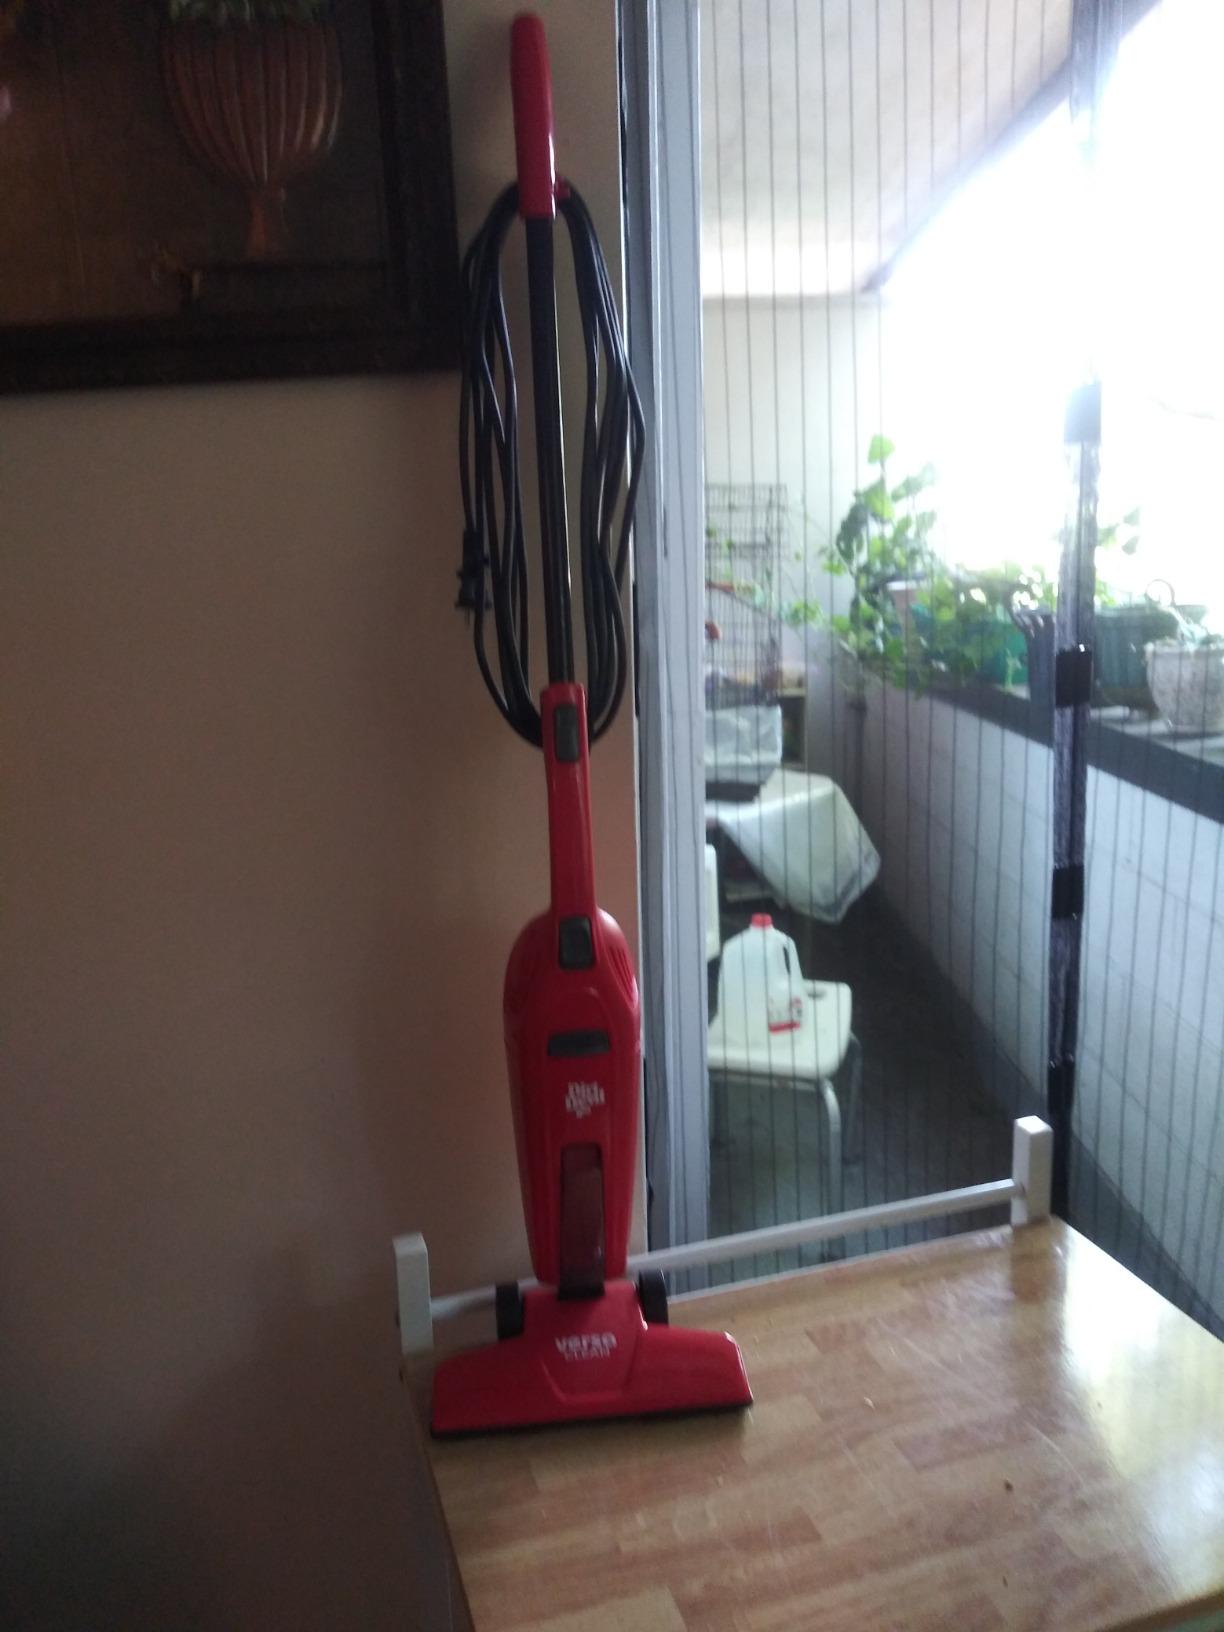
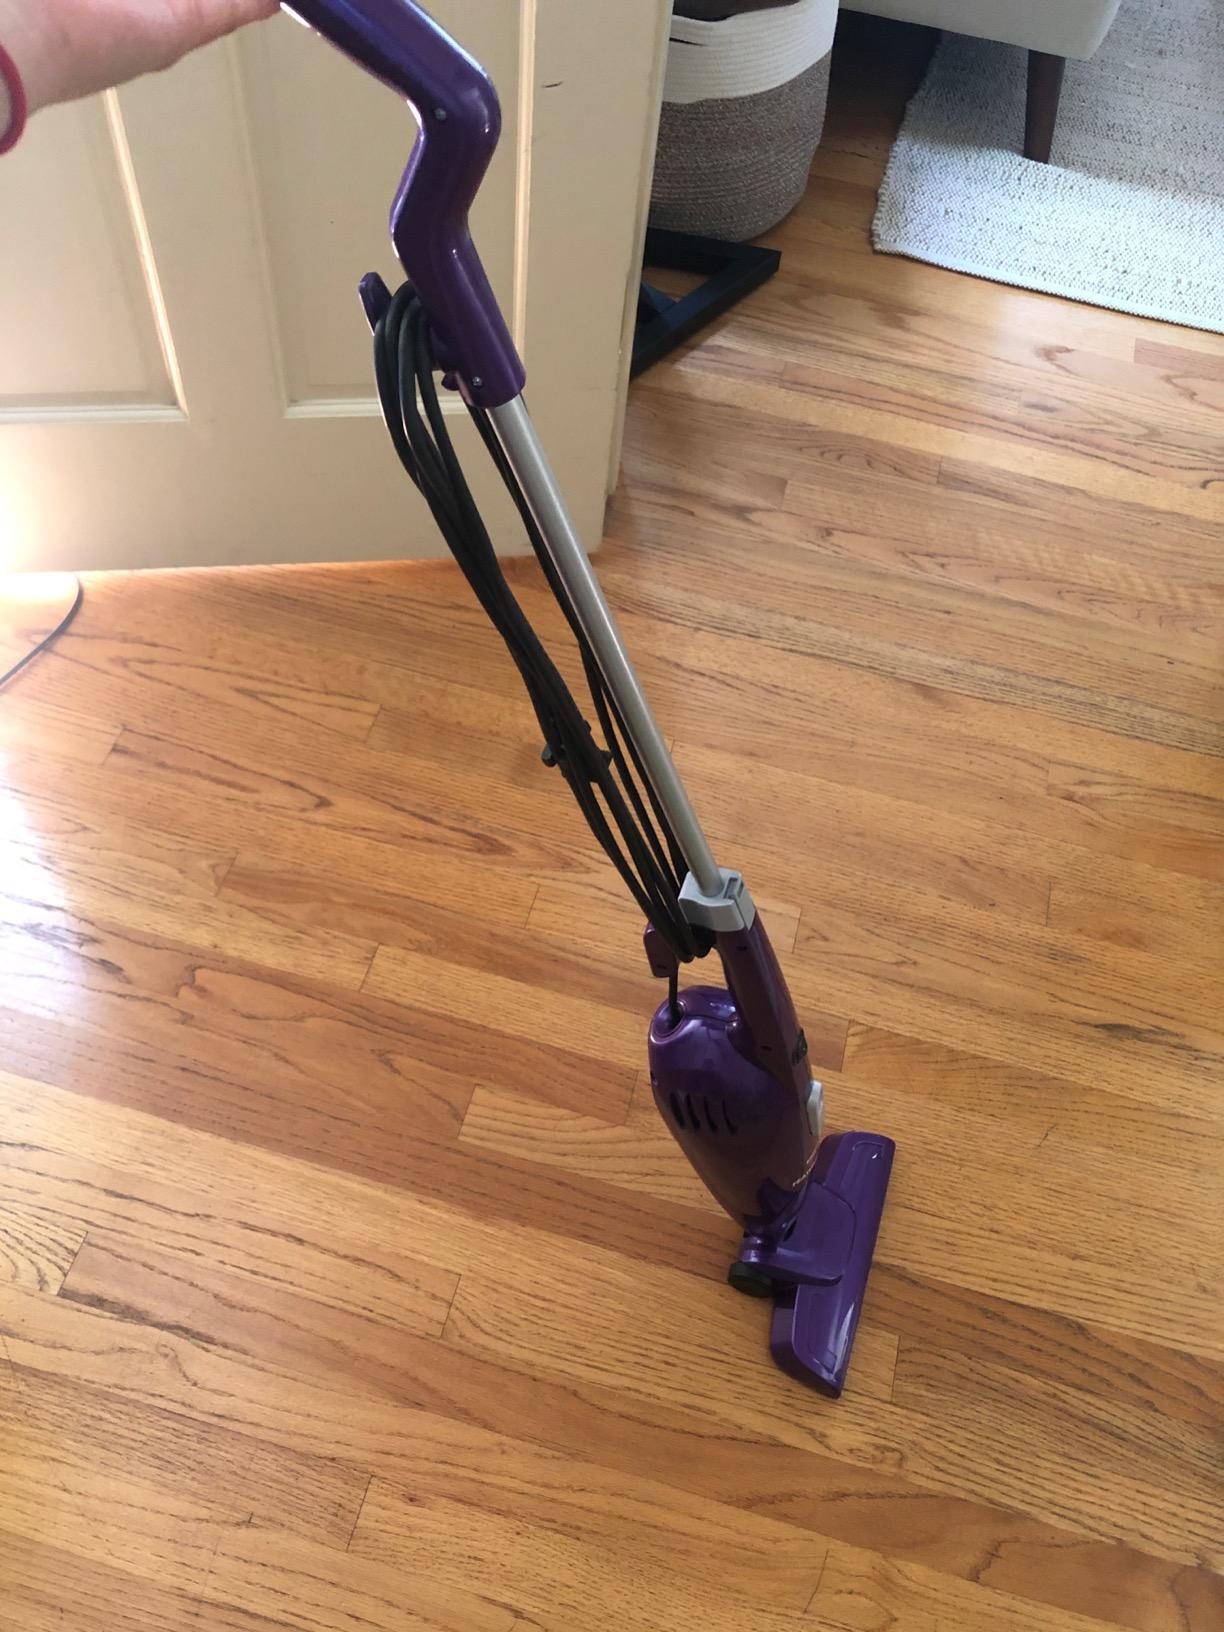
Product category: items_vacuum
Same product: no